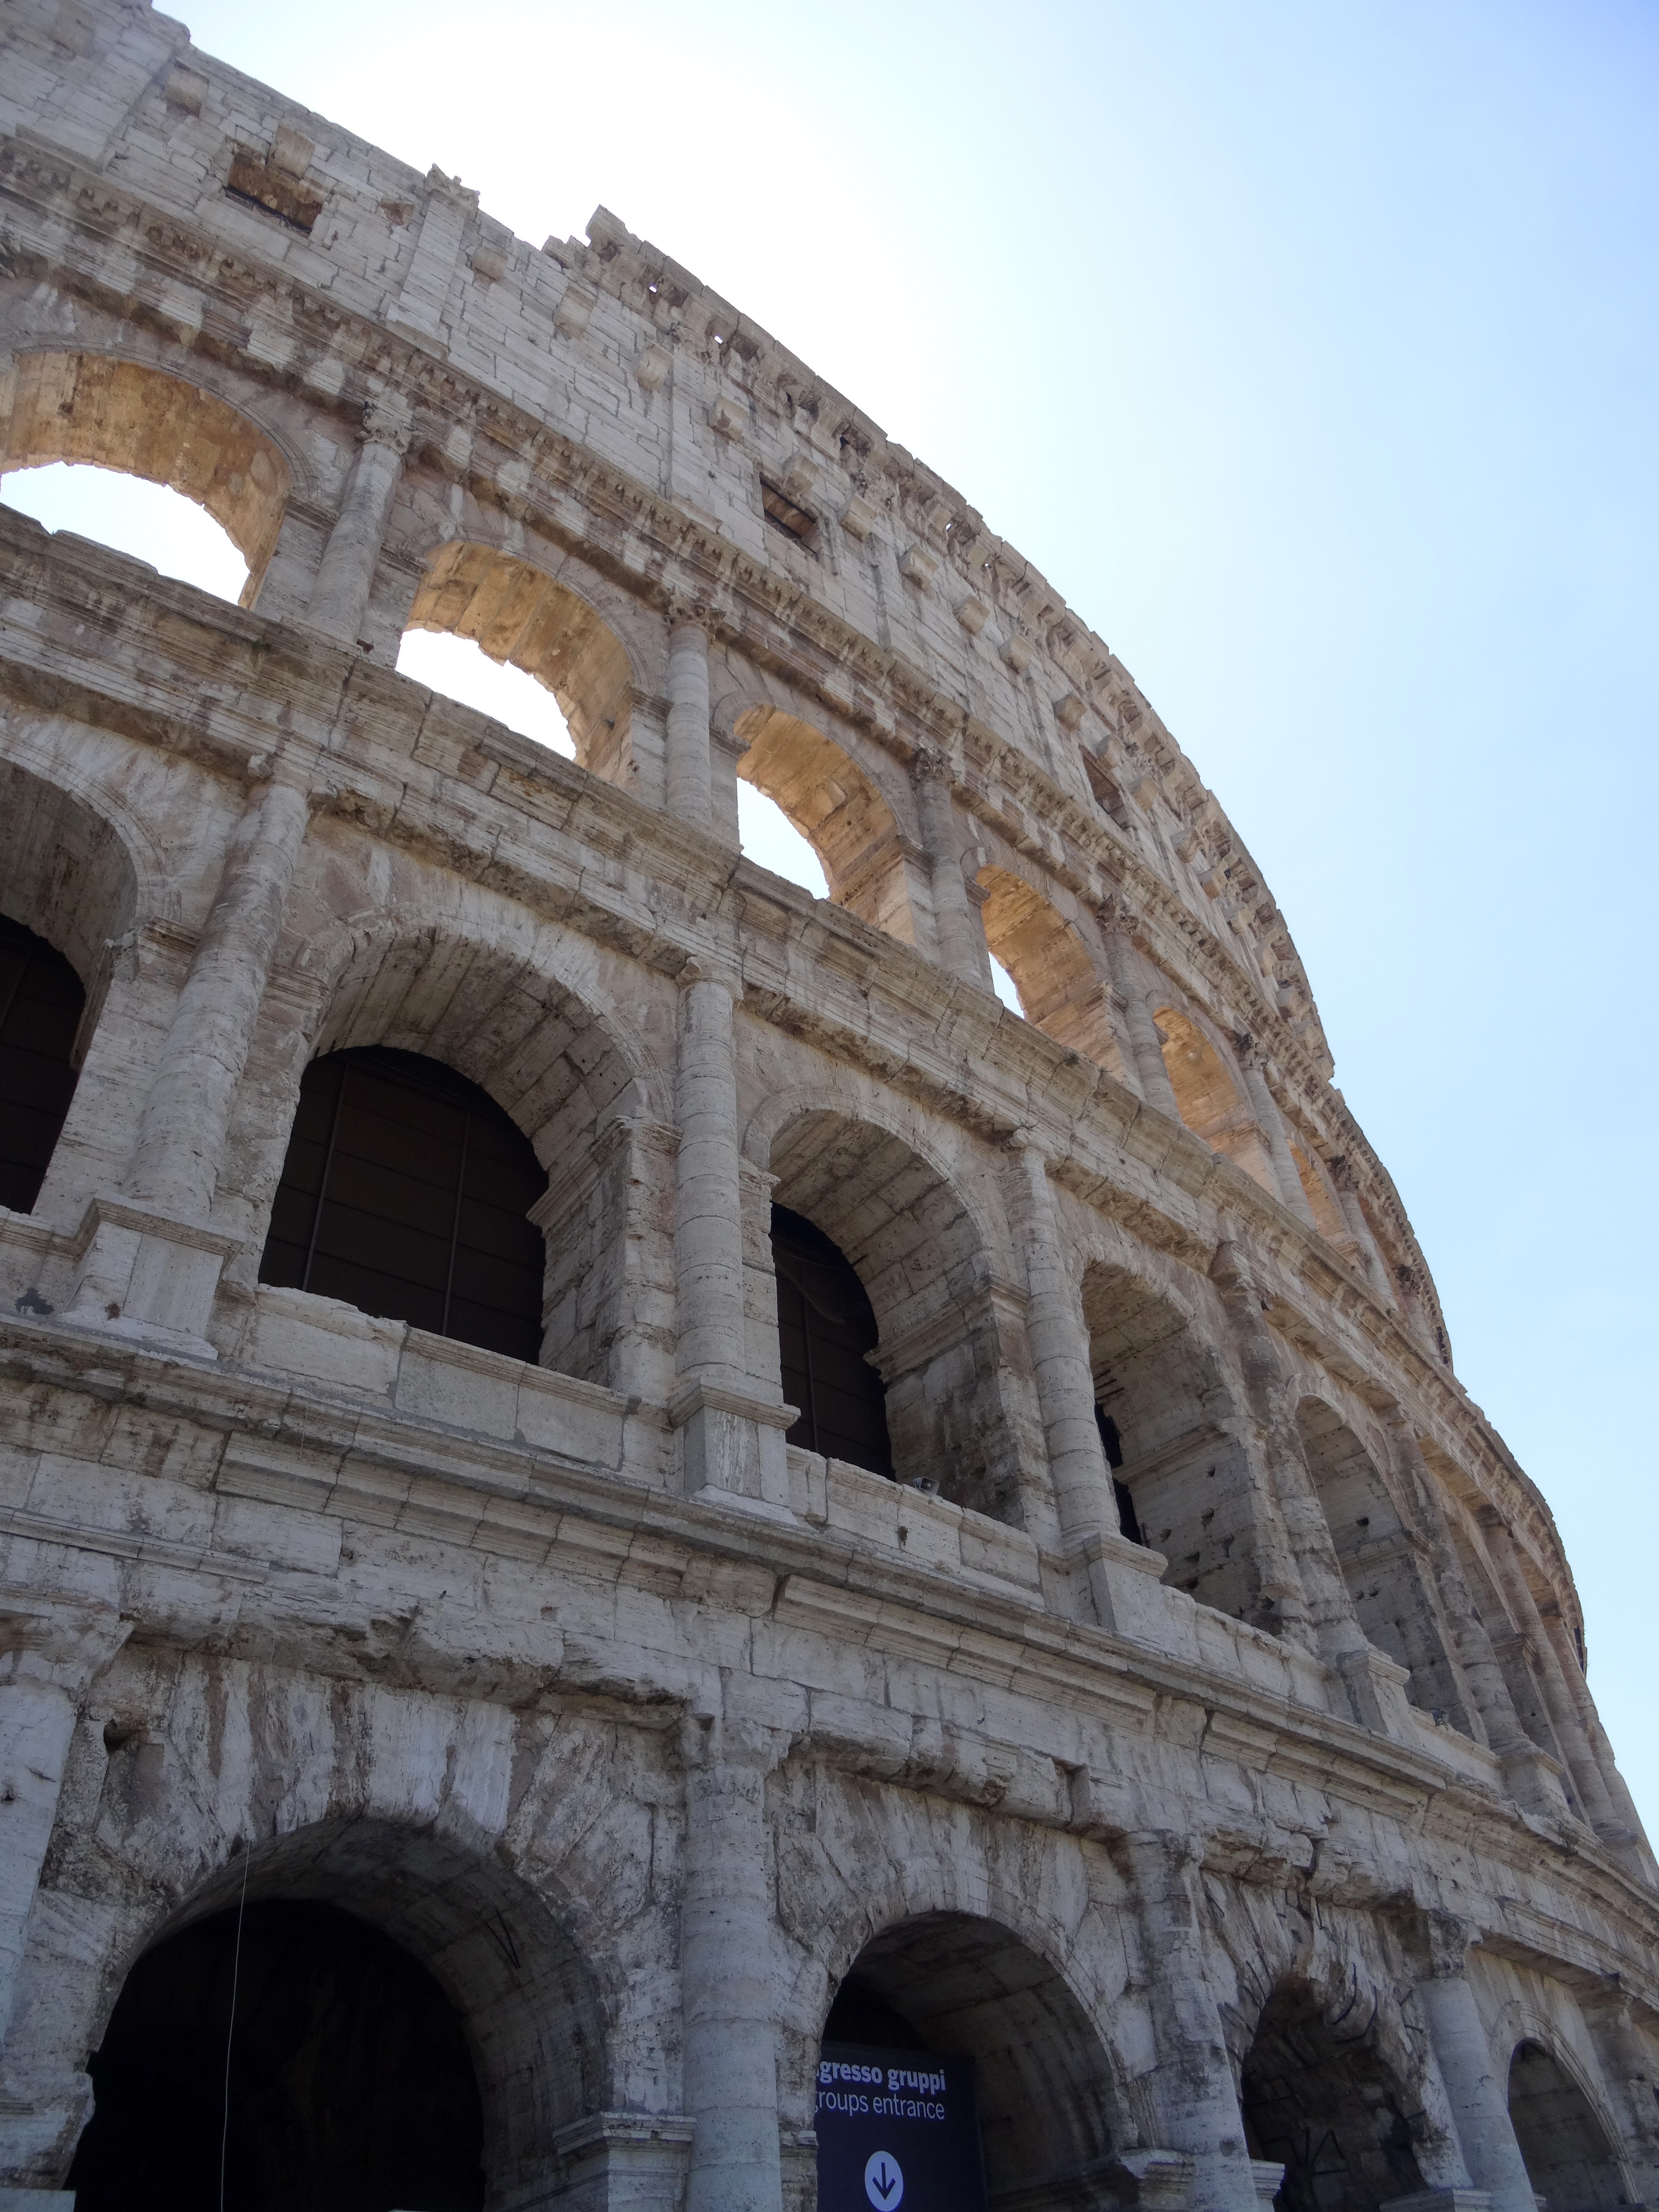
architecture, structure, antique, building, monument, arch, column, landmark, italy, facade, place of worship, colosseum, arena, rome, amphitheatre, temple, ruins, arches, monastery, basilica, arcades, ancient rome, coliseum, ancient architecture, historic site, ancient history, ancient roman architecture